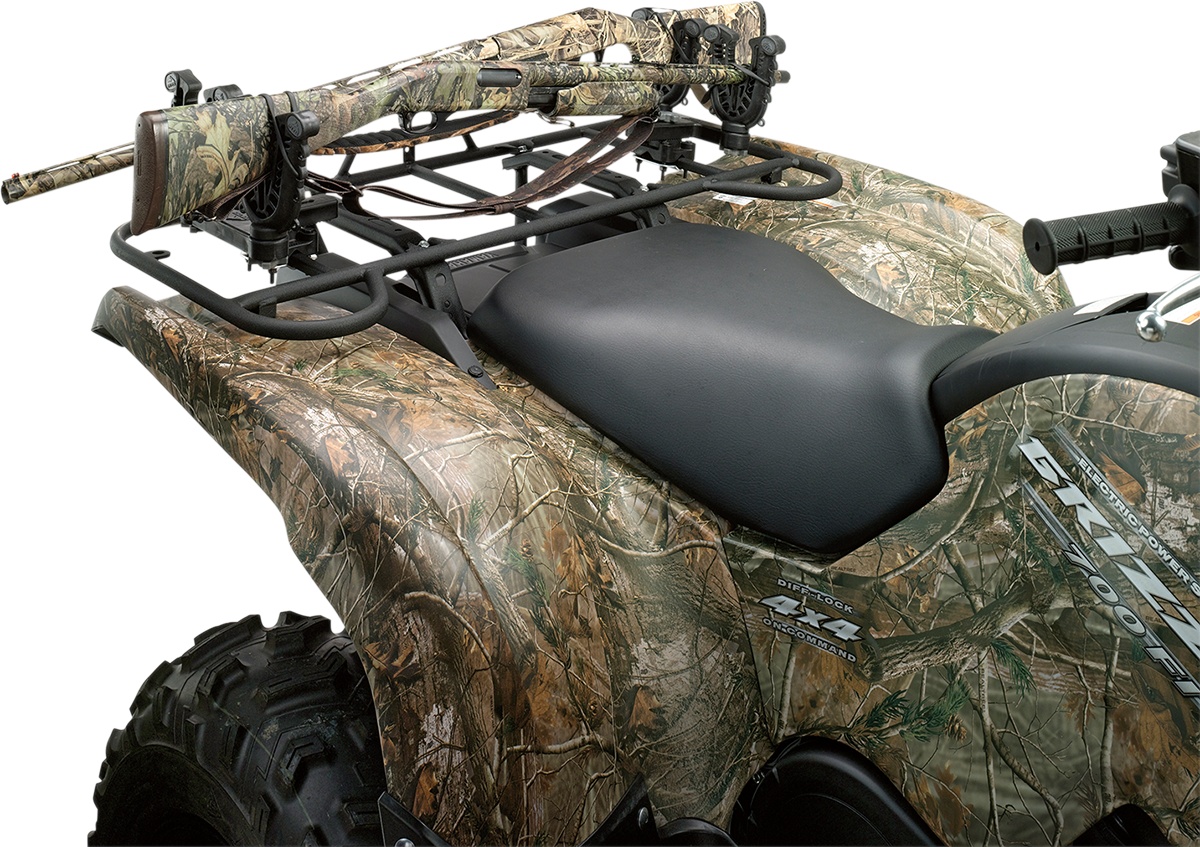
MOOSE UTILITY Flexgrip Pro Double Gun Racks FFG2
If hunting to you could mean using a shotgun, rifle, bow or muzzleloader the FlexGrip Pro is the rack you need! It features 15% larger forks for extended carrying capabilities, 360 of rotation and an amazing 16" of width adjustment for the perfect fit every time All rack adjustments can be made in the field without tools The forks feature Variable Fit Technology that adapts to provide a custom fit for guns, guns in a soft case and bows The specialized Bow Limb Slot keeps bows stable and is compatible with modern parallel limb designs Suspension isolates shock and vibration to protect your gear while on the trails The rock solid low-profile mounting bases adjust to provide a custom fit on tubular or composite racks
Brand: MOOSE UTILITY
Category: Vehicles & Parts > Vehicle Parts & Accessories > Vehicle Storage & Cargo > Motor Vehicle Carrying Racks > Vehicle Gun Racks